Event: Nepal Earthquake
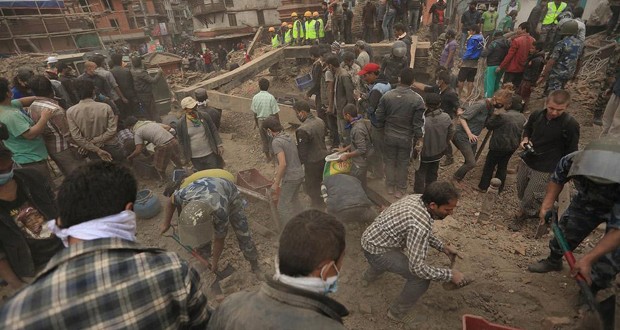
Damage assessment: damage